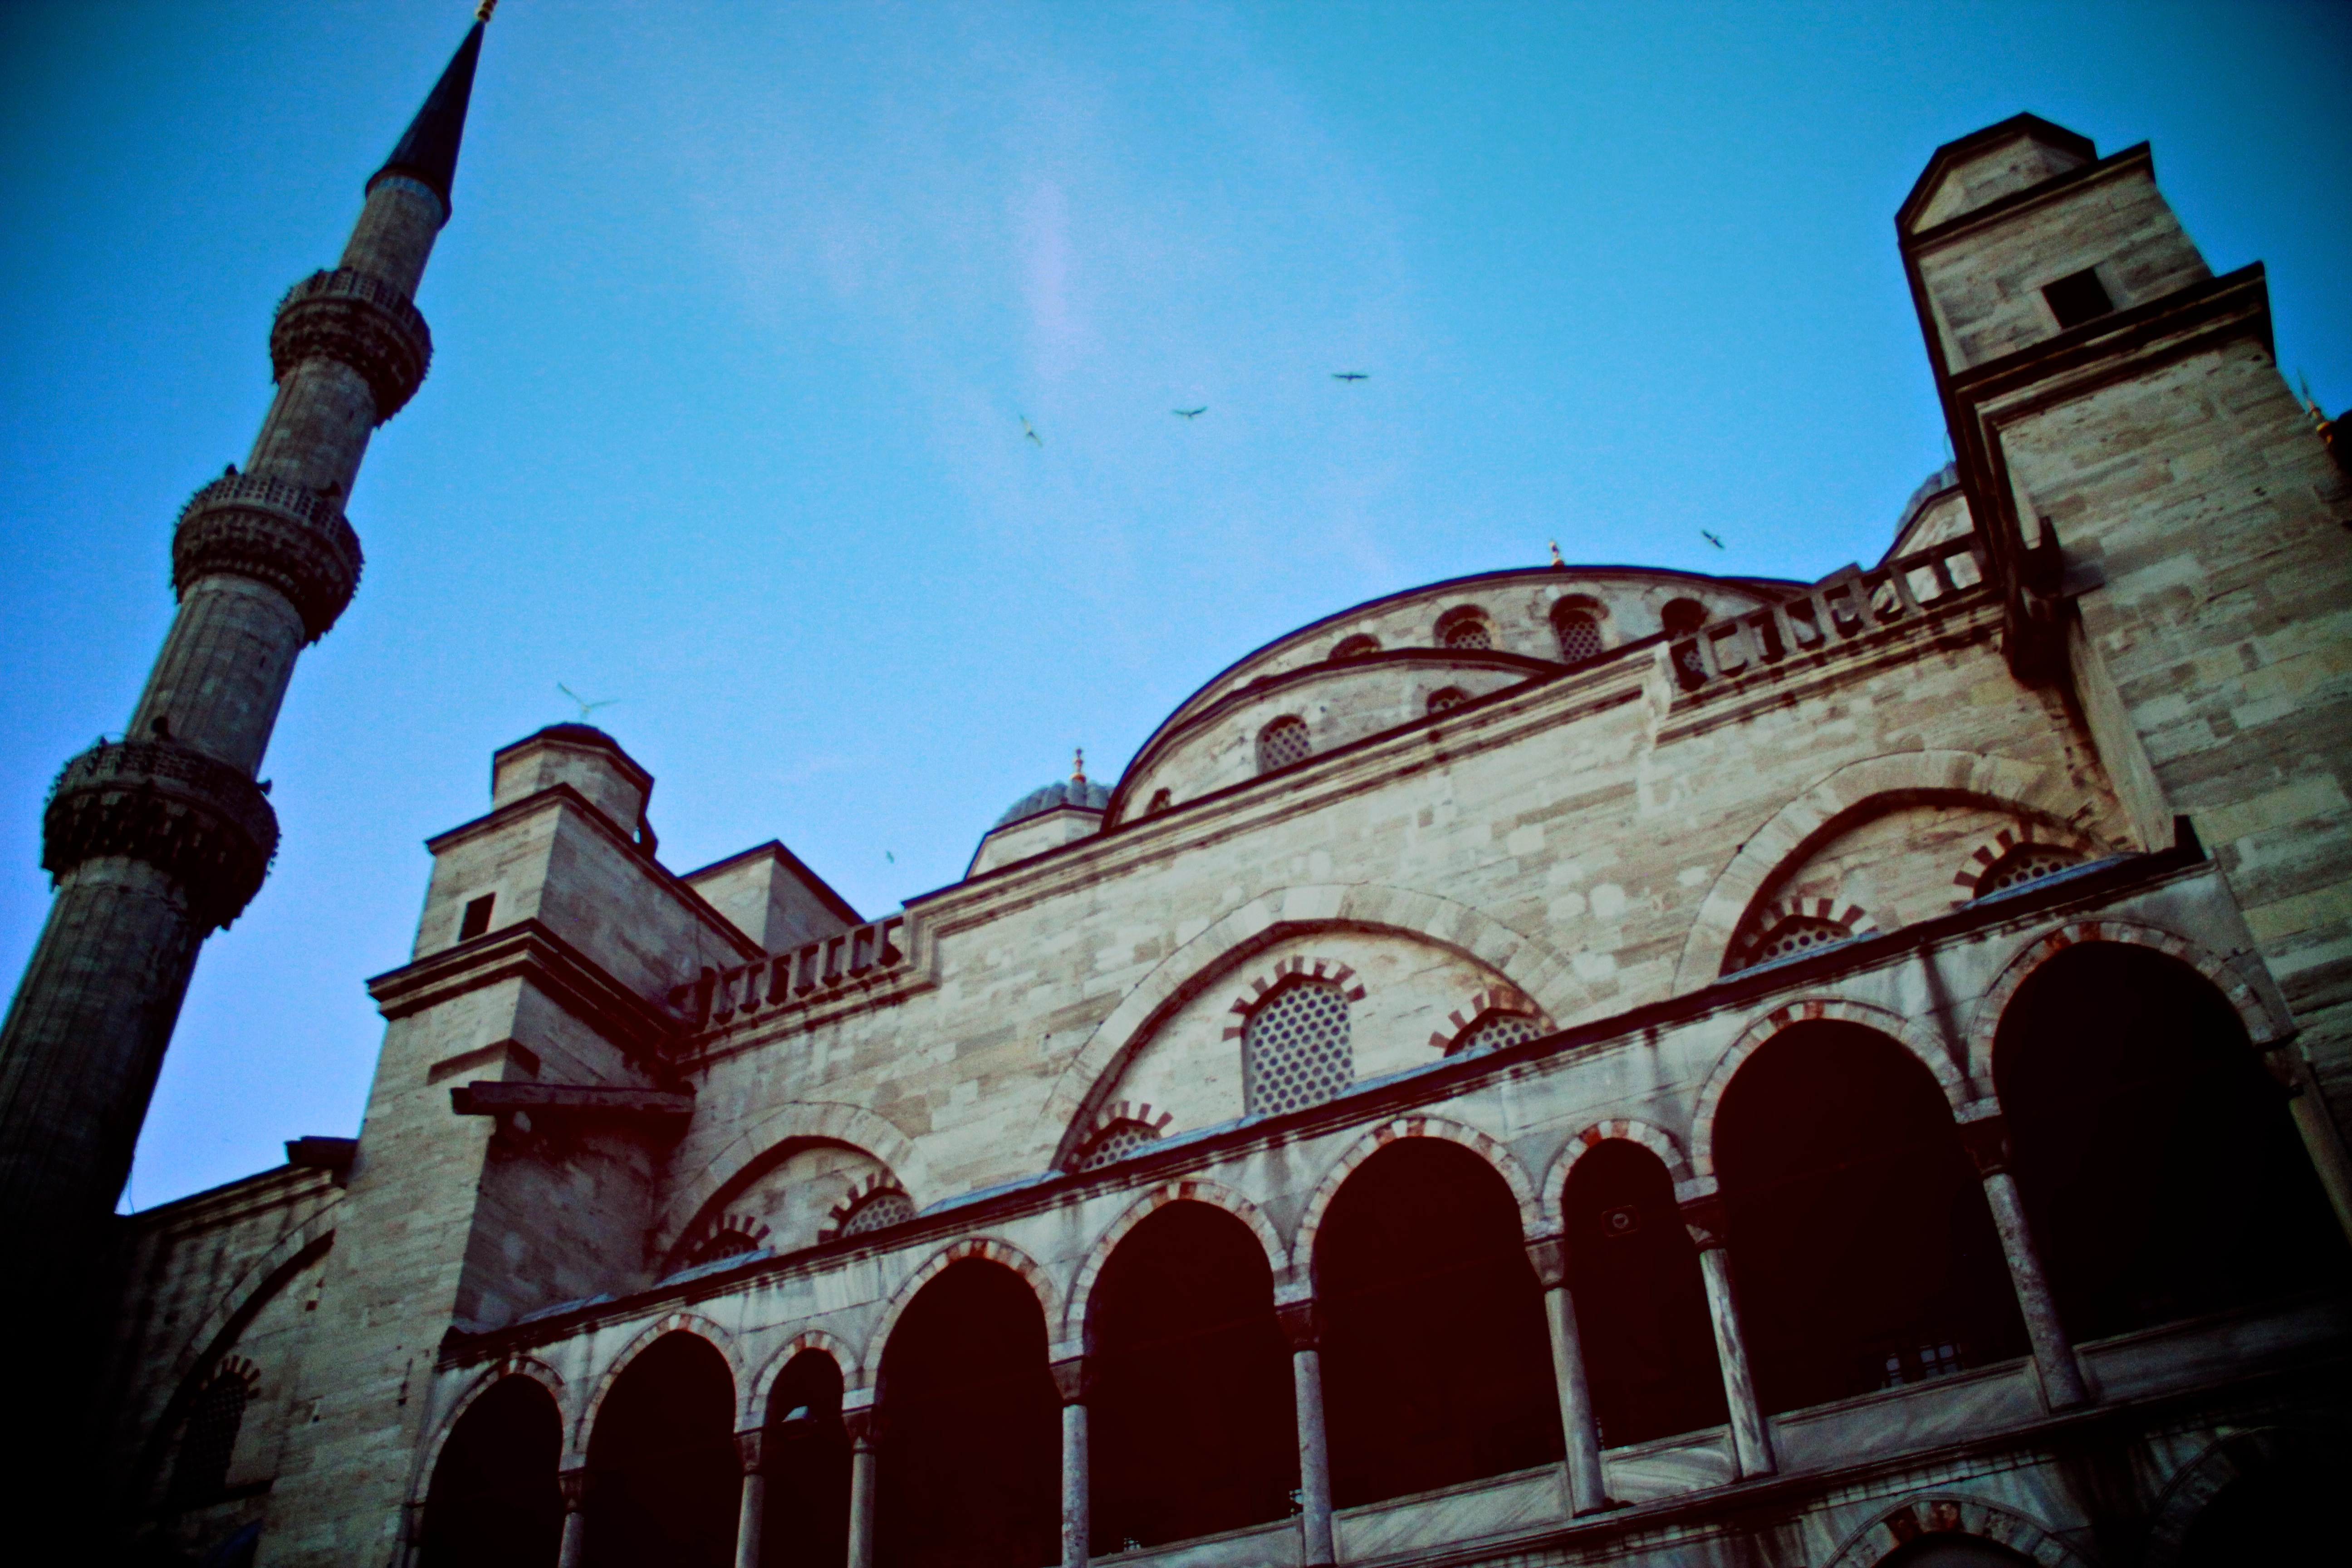
building, landmark, place of worship, temple, mosque, ancient history